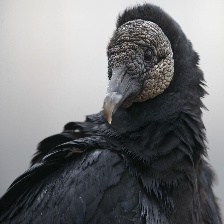
Species: BLACK VULTURE
Scientific name: CORAGYPS ATRATUS
ImageNet parent category: vulture